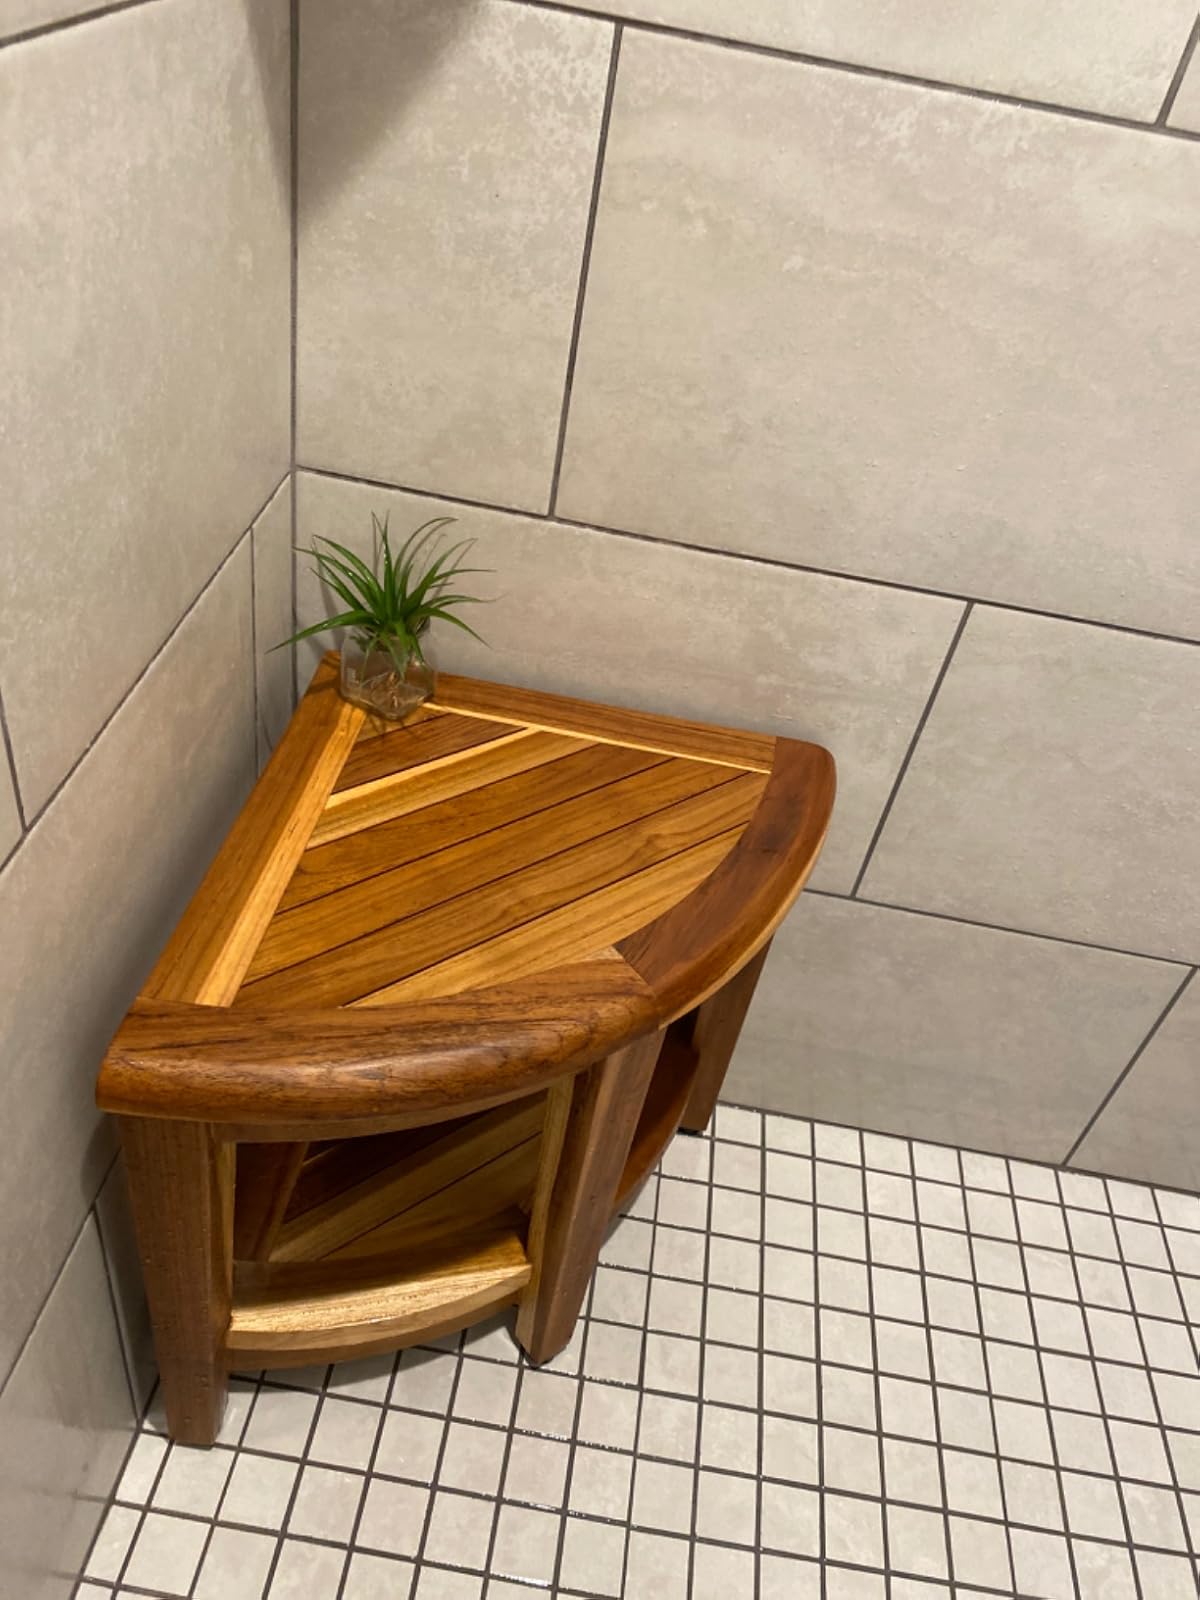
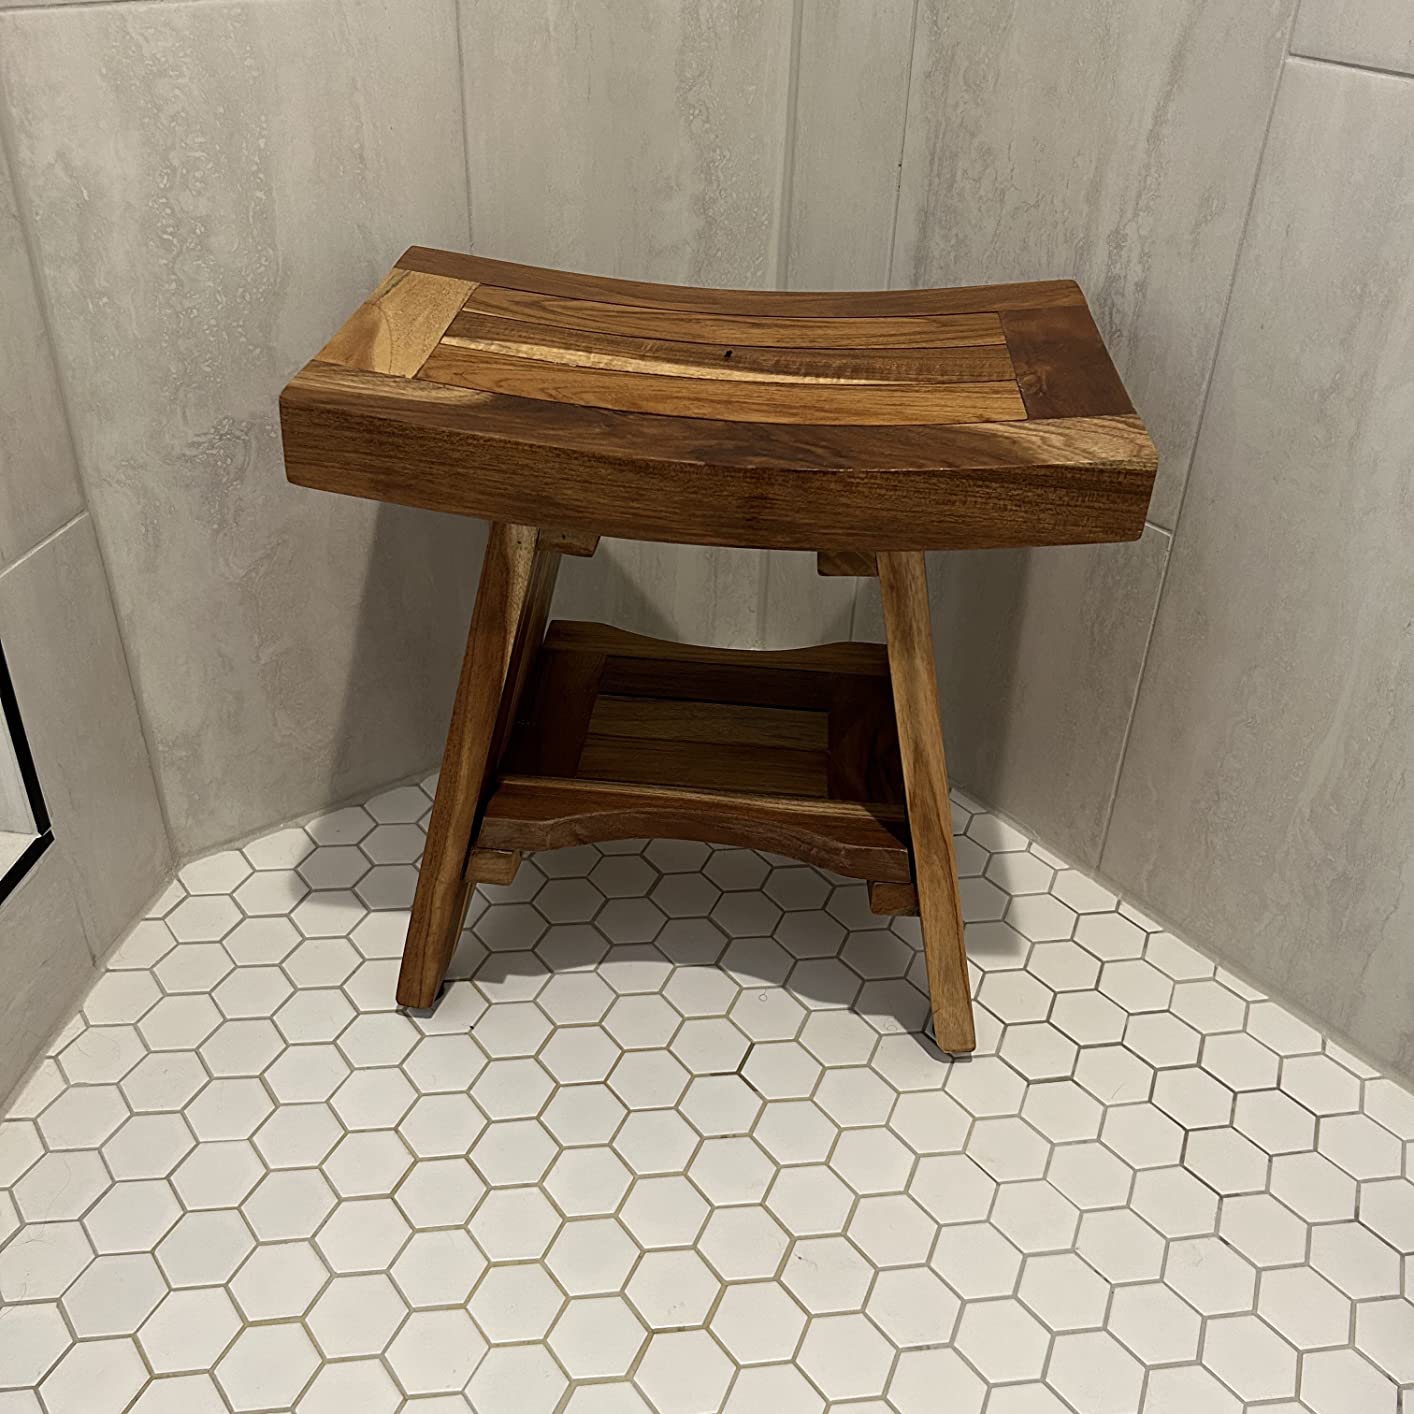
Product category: stool
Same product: no